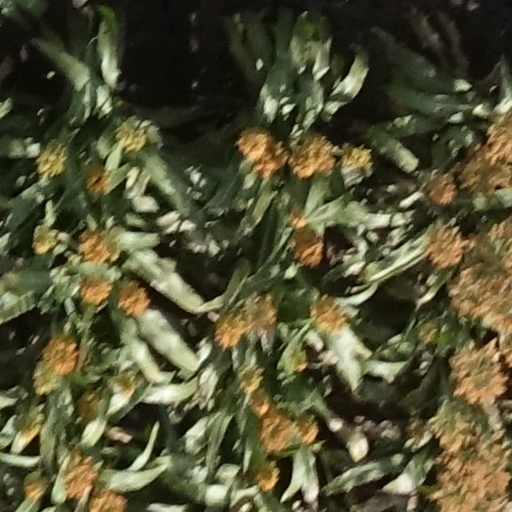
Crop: sorghum